Hill size

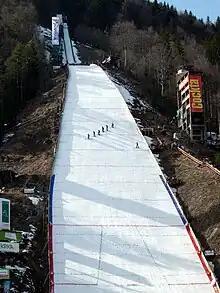
Letalnica Bratov Gorišek in Planica, Slovenia. The construction point is marked with a horizontal line at the top of the red vertical line, while the line at the bottom is the hill size point.

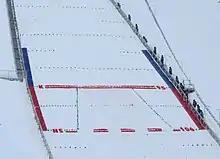
Hill size at 106 m

The hill size (HS) is the most important measurement for the size of a ski jumping hill. It is defined as the distance between the takeoff table and the end of the landing area, which is called hill size point. It is not measured as a straight line but on the surface of the hill. Since 2017, a typical slope inclination at hill size distance is 32° for normal hills, 31° for large hills, and 28° for ski flying hills.